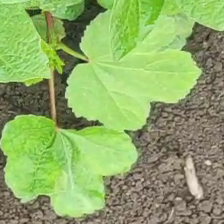
Weed species: Little_Mallow(Malva parviflora)